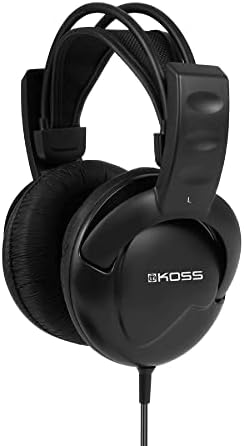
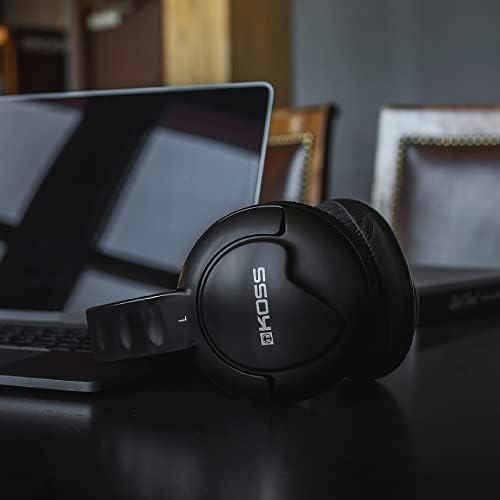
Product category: headphones
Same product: yes